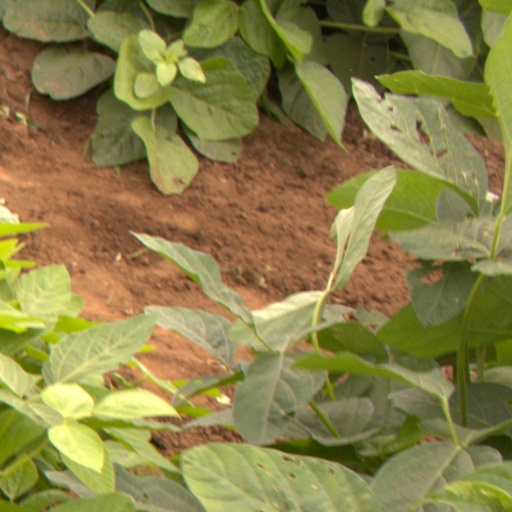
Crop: soybean